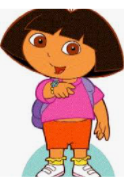
Portrait style: Cartoon Portrait